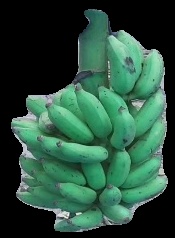
Variety: elakki-bale
Grade: grade3